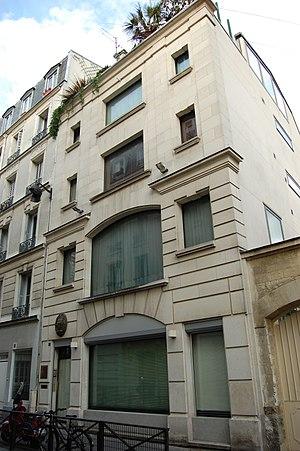
Délégation générale de la République populaire démocratique de Corée (Corée du Nord) en France, 3 rue Asseline, Paris.
Cet article traite des relations franco-nord-coréennes.
La Délégation de la république populaire démocratique de Corée en France est la représentation de la Corée du Nord en France et auprès de l'UNESCO.
La rue Asseline est une voie du 14ᵉ arrondissement de Paris, en France.